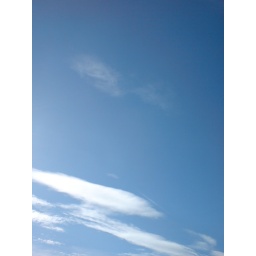
A lovely blue sky over Beanhill.